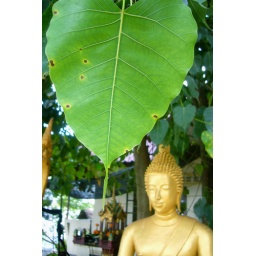
Buddha sitting under a bodhi tree